Sunil Raoh

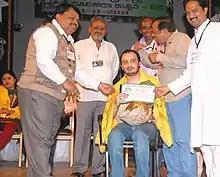
Actor Sunil Raoh felicitated with Roopakala Award

Sunil Rao (born 4 September 1978) is a Kannada cinema actor from India. He is also a playback singer who has performed for few Kannada film songs. He has acted in numerous films as a child artist and also featured in a few television series.